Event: Ecuador Earthquake
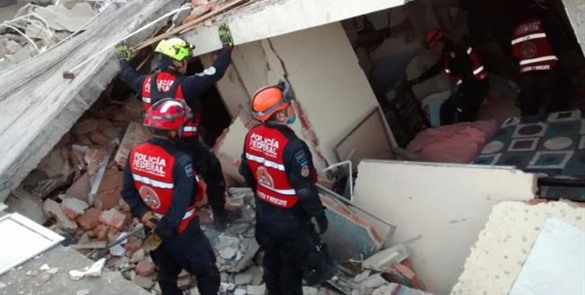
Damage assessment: damage